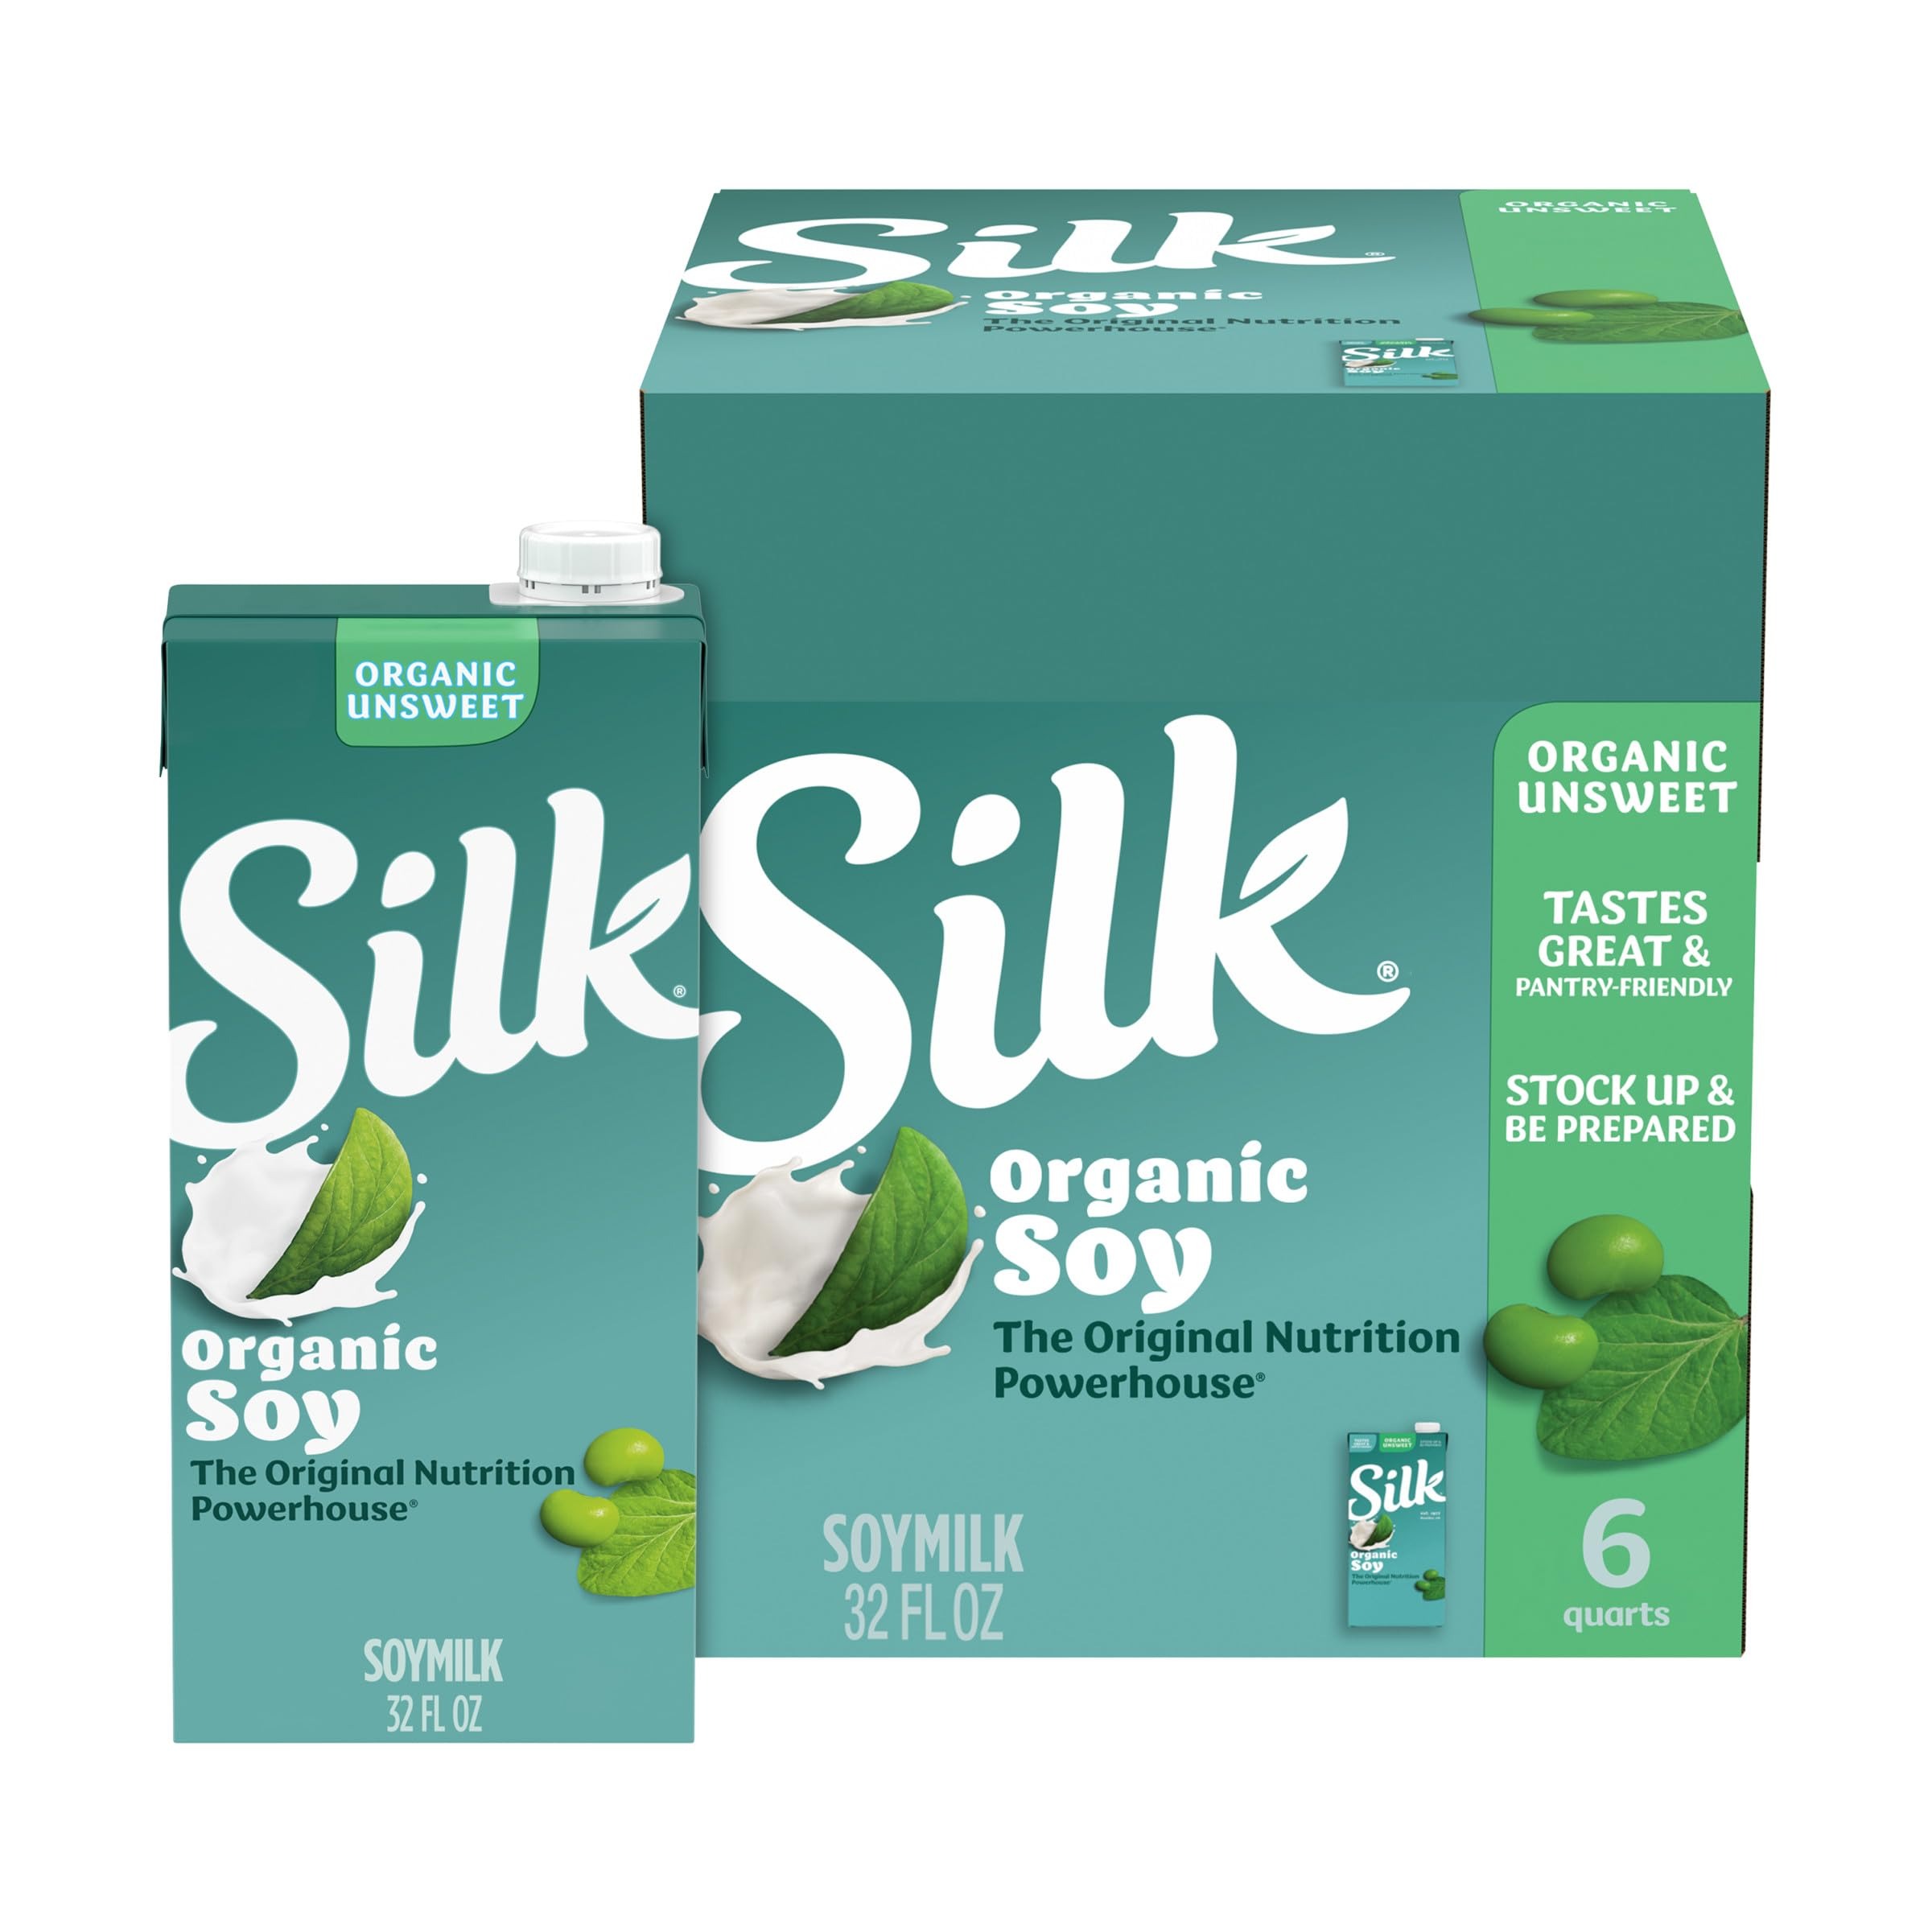
Item Name: Silk Shelf-Stable Organic Soy Milk, Unsweetened, Dairy-Free, Vegan, Non-GMO Project Verified,32 Fl Oz(Pack of 6)
Bullet Point 1: ADD ORGANIC SOYMILK TO YOUR PANTRY: Certified organic Soymilk is delicious whether poured over cereal, added to coffee, or enjoyed on its own
Bullet Point 2: SHELF-STABLE: Comes in special packaging for convenient, non-refrigerated storage
Bullet Point 3: DELICIOUSLY WHOLESOME: Dairy-, lactose-, and casein-free; absolutely no carrageenan, gluten, egg, peanut, MSG, or added sugar
Bullet Point 4: A NUTRITIONAL POWERHOUSE: A good source of heart-healthy soy protein; low in saturated fat; zero cholesterol
Bullet Point 5: NON-GMO PROJECT VERIFIED, VEGAN-FRIENDLY Soymilk with no artificial colors or flavors
Value: 192.0
Unit: Fl Oz

Price: 22.39